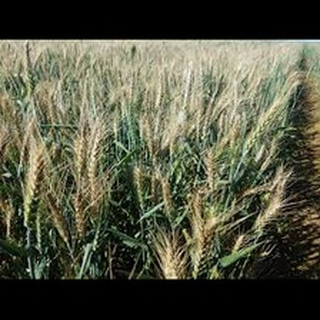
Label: wheat_blast